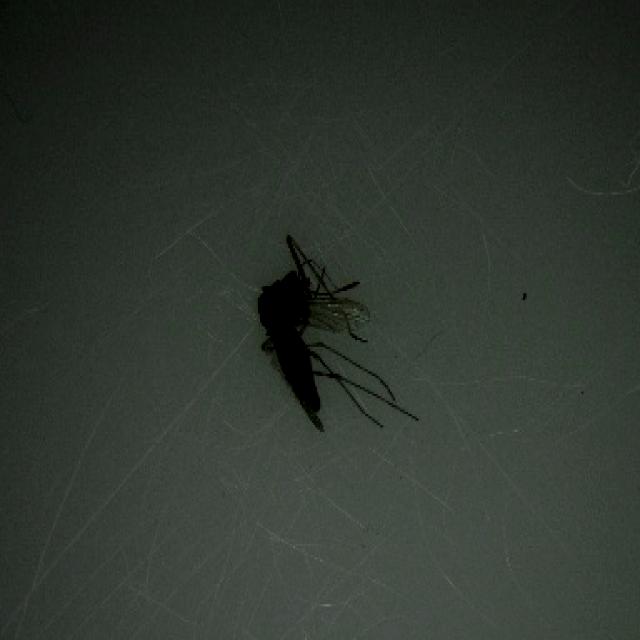
Species: culex_tritaeniorhynchus